Jean Ross

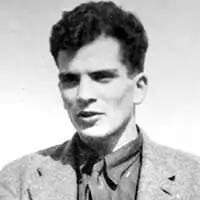
English poet and anti-fascist John Cornford in January 1936, eleven months prior to his death in the Spanish Civil War. Ross later described Cornford as "the only man I ever loved".

Isherwood further described the youthful Ross as having a physical resemblance to Merle Oberon but said her face naturally had a sardonic humour akin to that of comedian Beatrice Lillie. Their ramshackle flat at Nollendorfstraße 17 was in a working-class district near the centre of Weimar Berlin's radical enclaves, subversive activity, and gay nightlife.